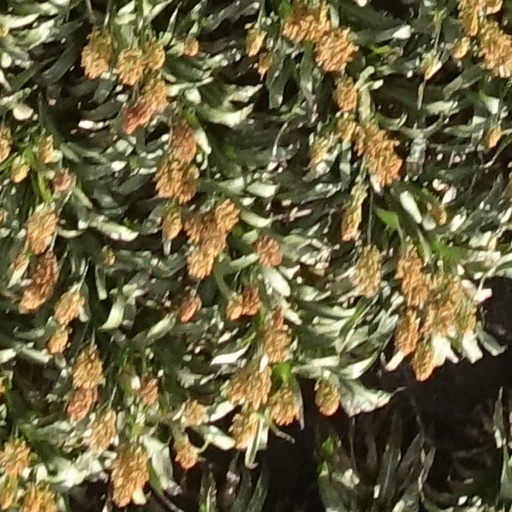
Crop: sorghum